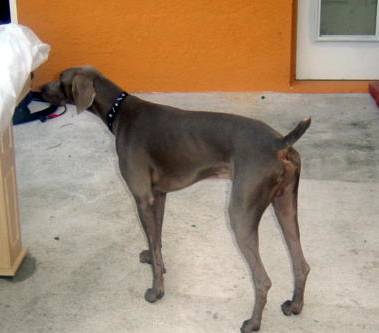
Label: dog